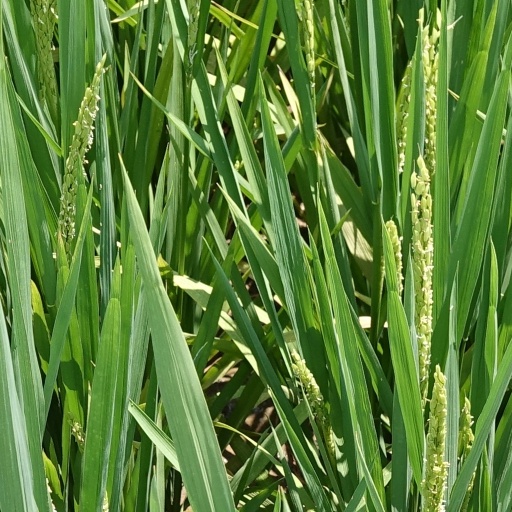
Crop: rice